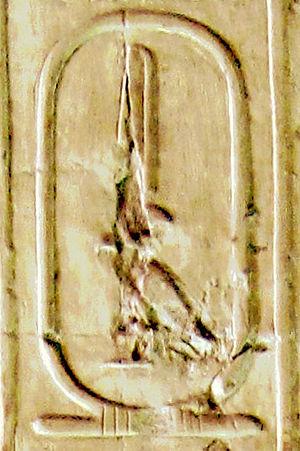
Ouadji, aussi nommé Djet, est le nom d'Horus du quatrième souverain connu de la Iʳᵉ dynastie pendant la période thinite.